Alternative mating strategy

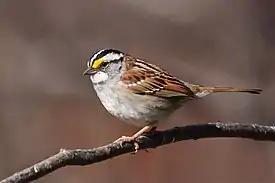
White-throated sparrow

White-throated sparrows express different coloured plumages which have been related to differing levels of aggression, guarding of territory and promiscuity. The variation in plumage colours are determined by an inversion mutation on chromosome 2. This is an example of alternative mating strategy that is determined by genetics rather than biological fitness.